2022 United Kingdom heatwaves

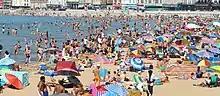
Margate beach on 19 July 2022

Between 10 and 13 July there was an average increase of 15 per cent in the number of visitors to seaside resorts compared to the previous year.